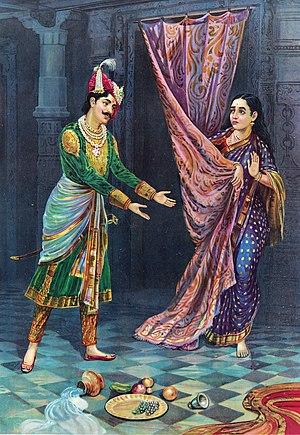
Kichaka, nom sanskrit transcrit कीचक en devanagari et Kīcaka en IAST, parfois également transcrit Kîtchaka ou Kîchaka, désigne un personnage secondaire apparaissant dans le Livre de Virata, le quatrième chant du Mahabharata attribué à Vyasa.
Keechaka Vadham parfois écrit Keechak Vadham ou Keechakavadha, aussi connu sous le titre Keechak Vatham ou Keechakavatham, est un film muet indien produit, réalisé, filmé et monté par Rangaswamy Nataraja Mudaliar en 1916. Aujourd'hui perdu, ce premier film de l'histoire du cinéma d'Inde du Sud est tourné à Madras en cinq semaines dans le studio qu'il fonde pour l'occasion, la Indian Film Company.